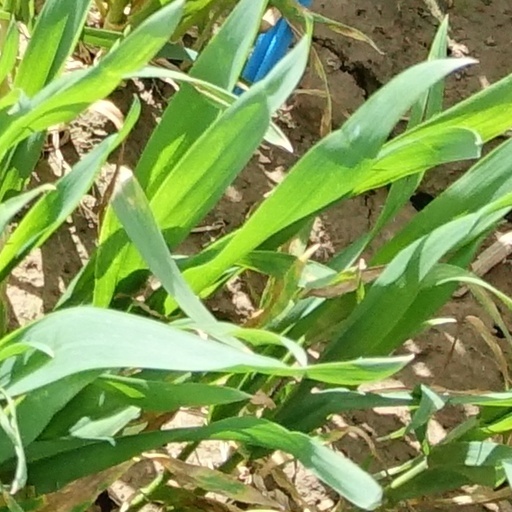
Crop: wheat